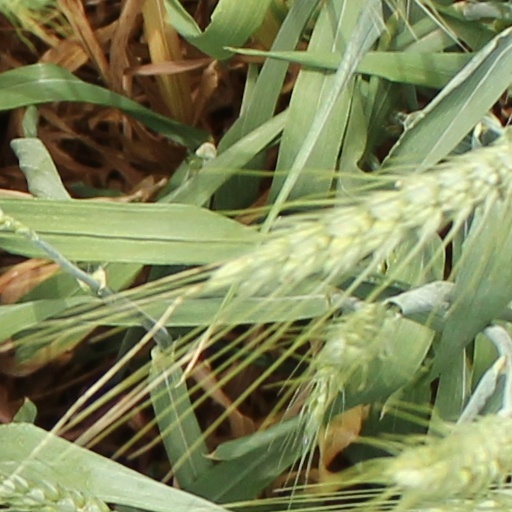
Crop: wheat